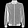
Label: Coat